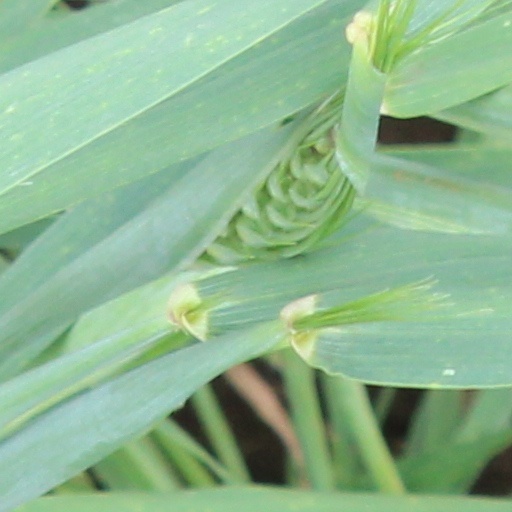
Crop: wheat